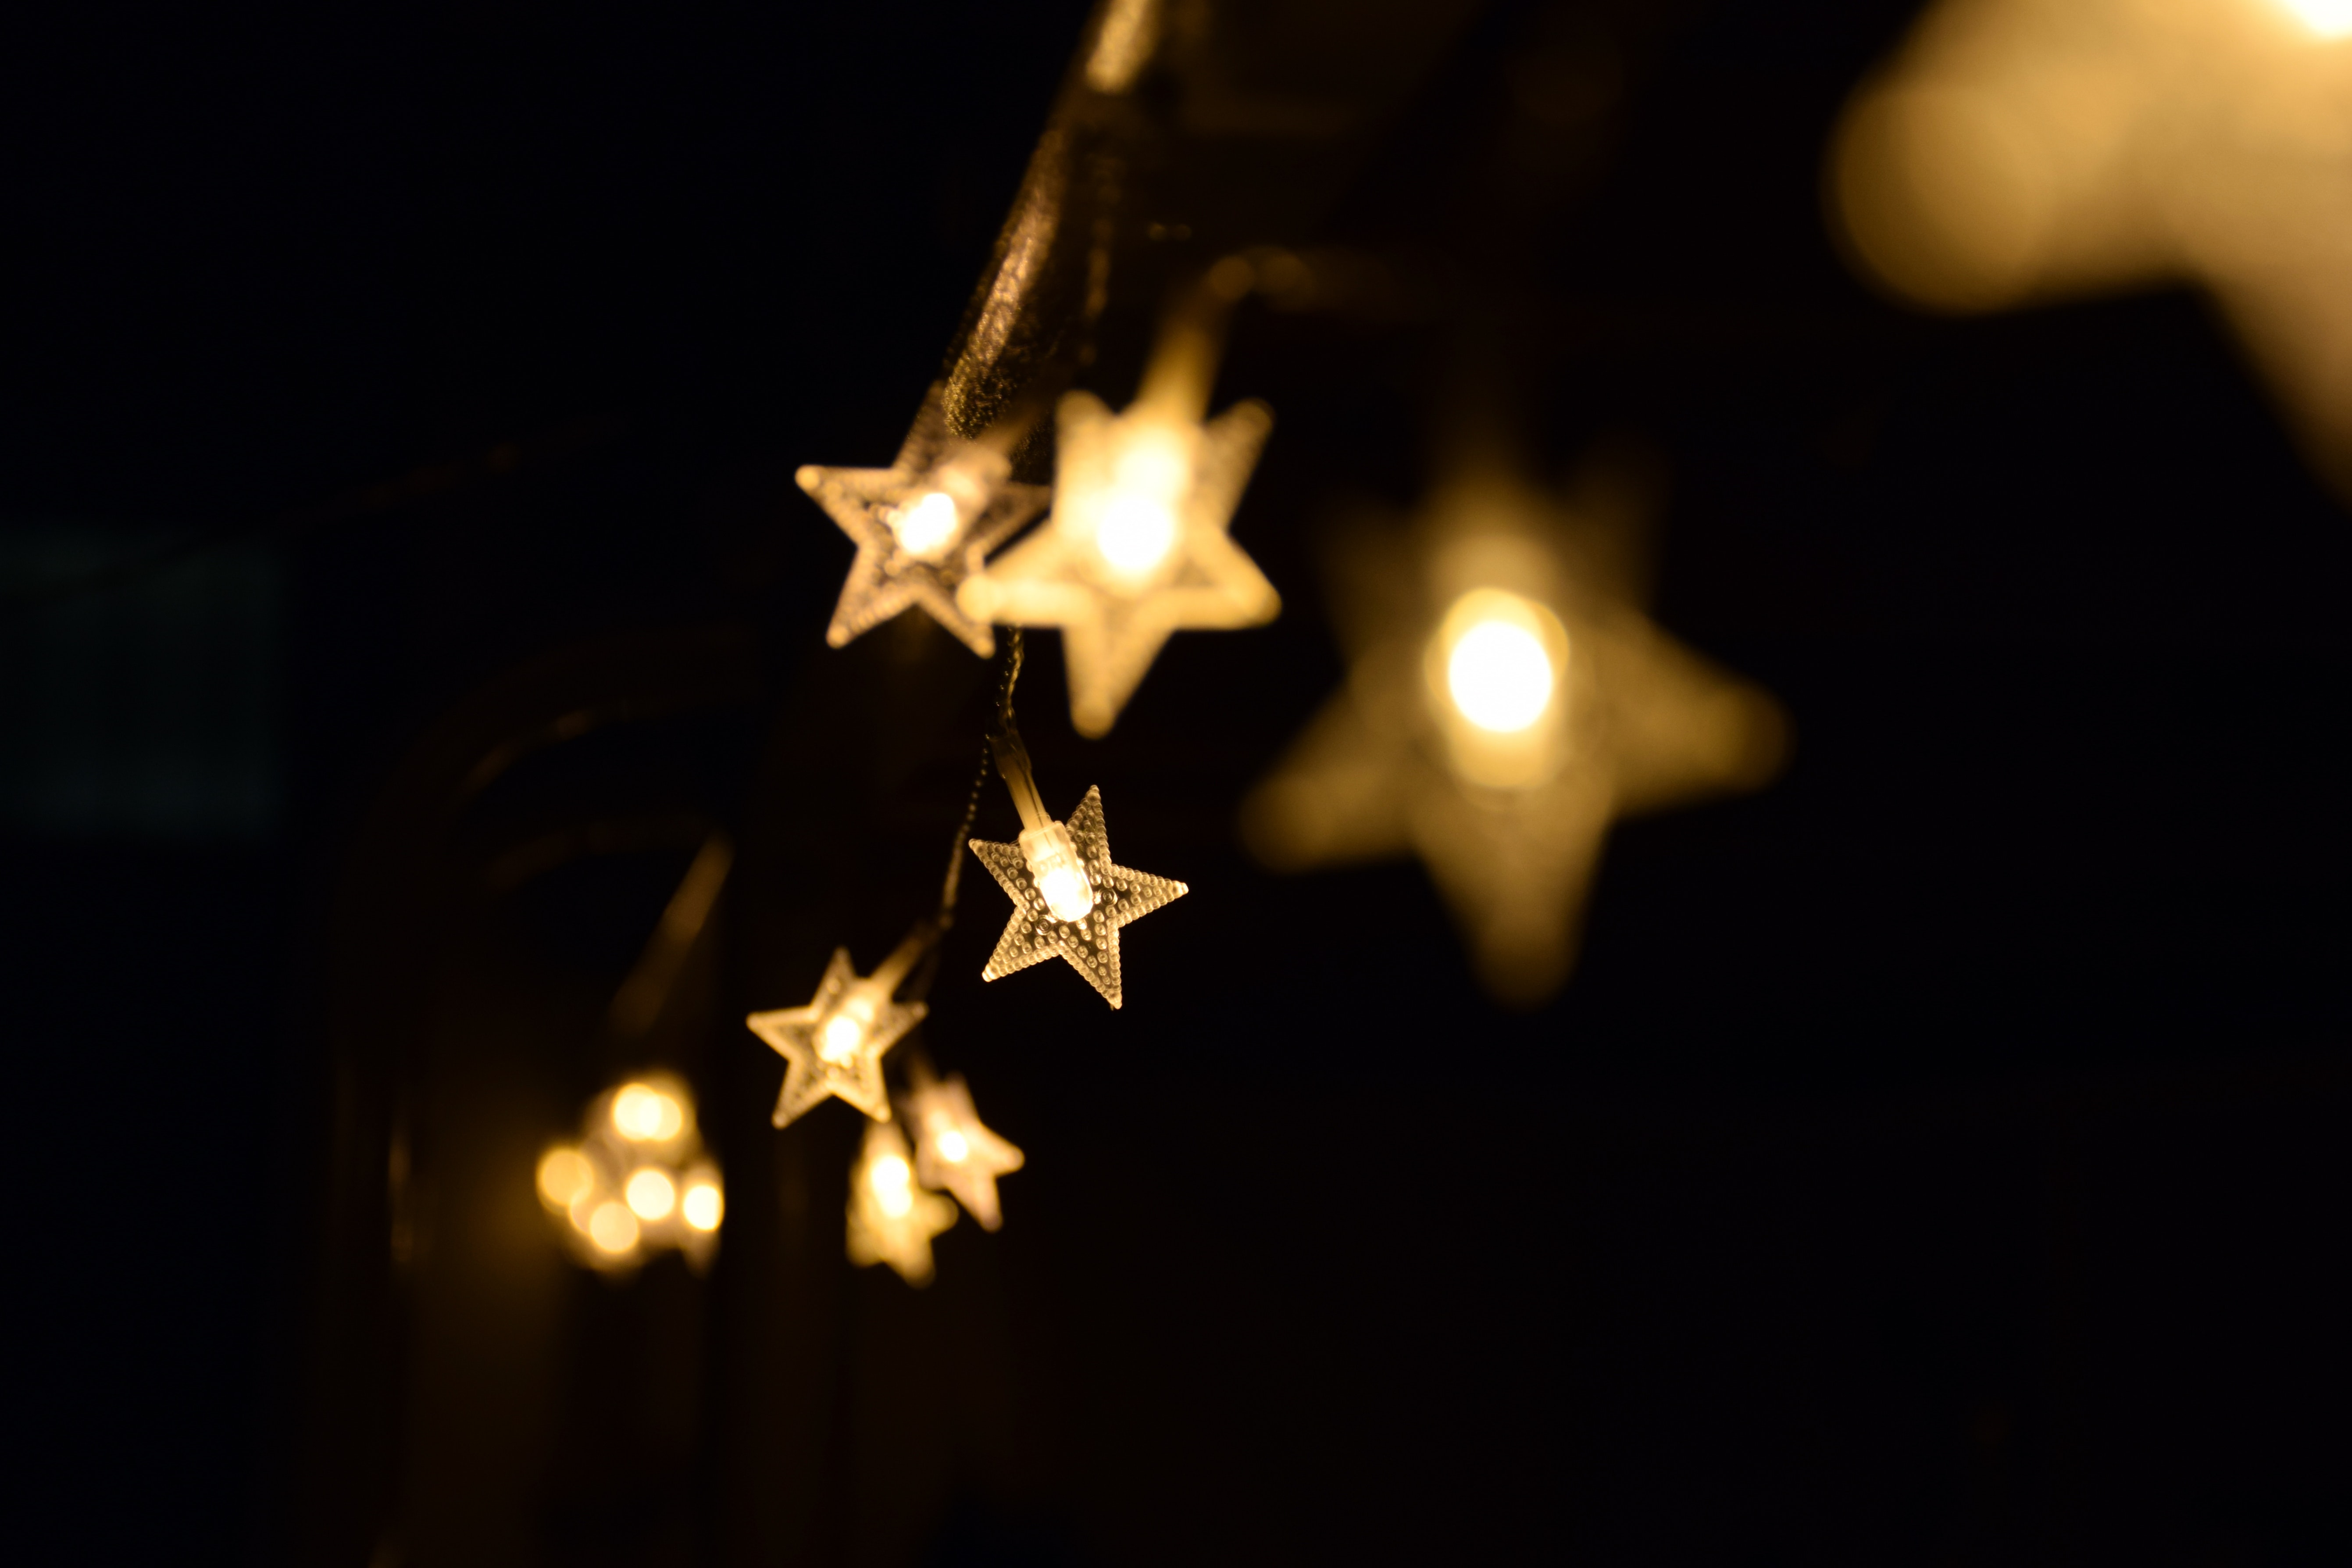
light, lighting, flame, darkness, heat